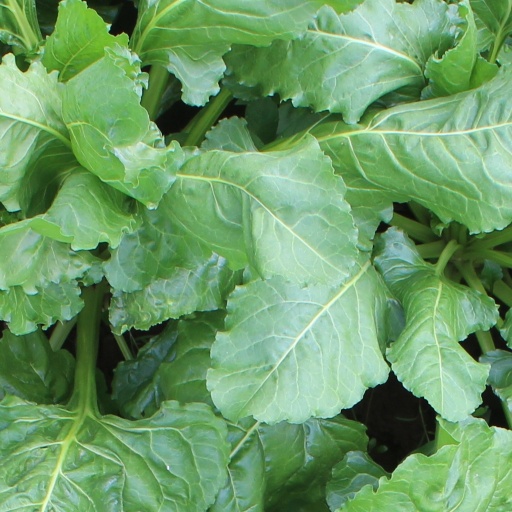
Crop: sugar beet